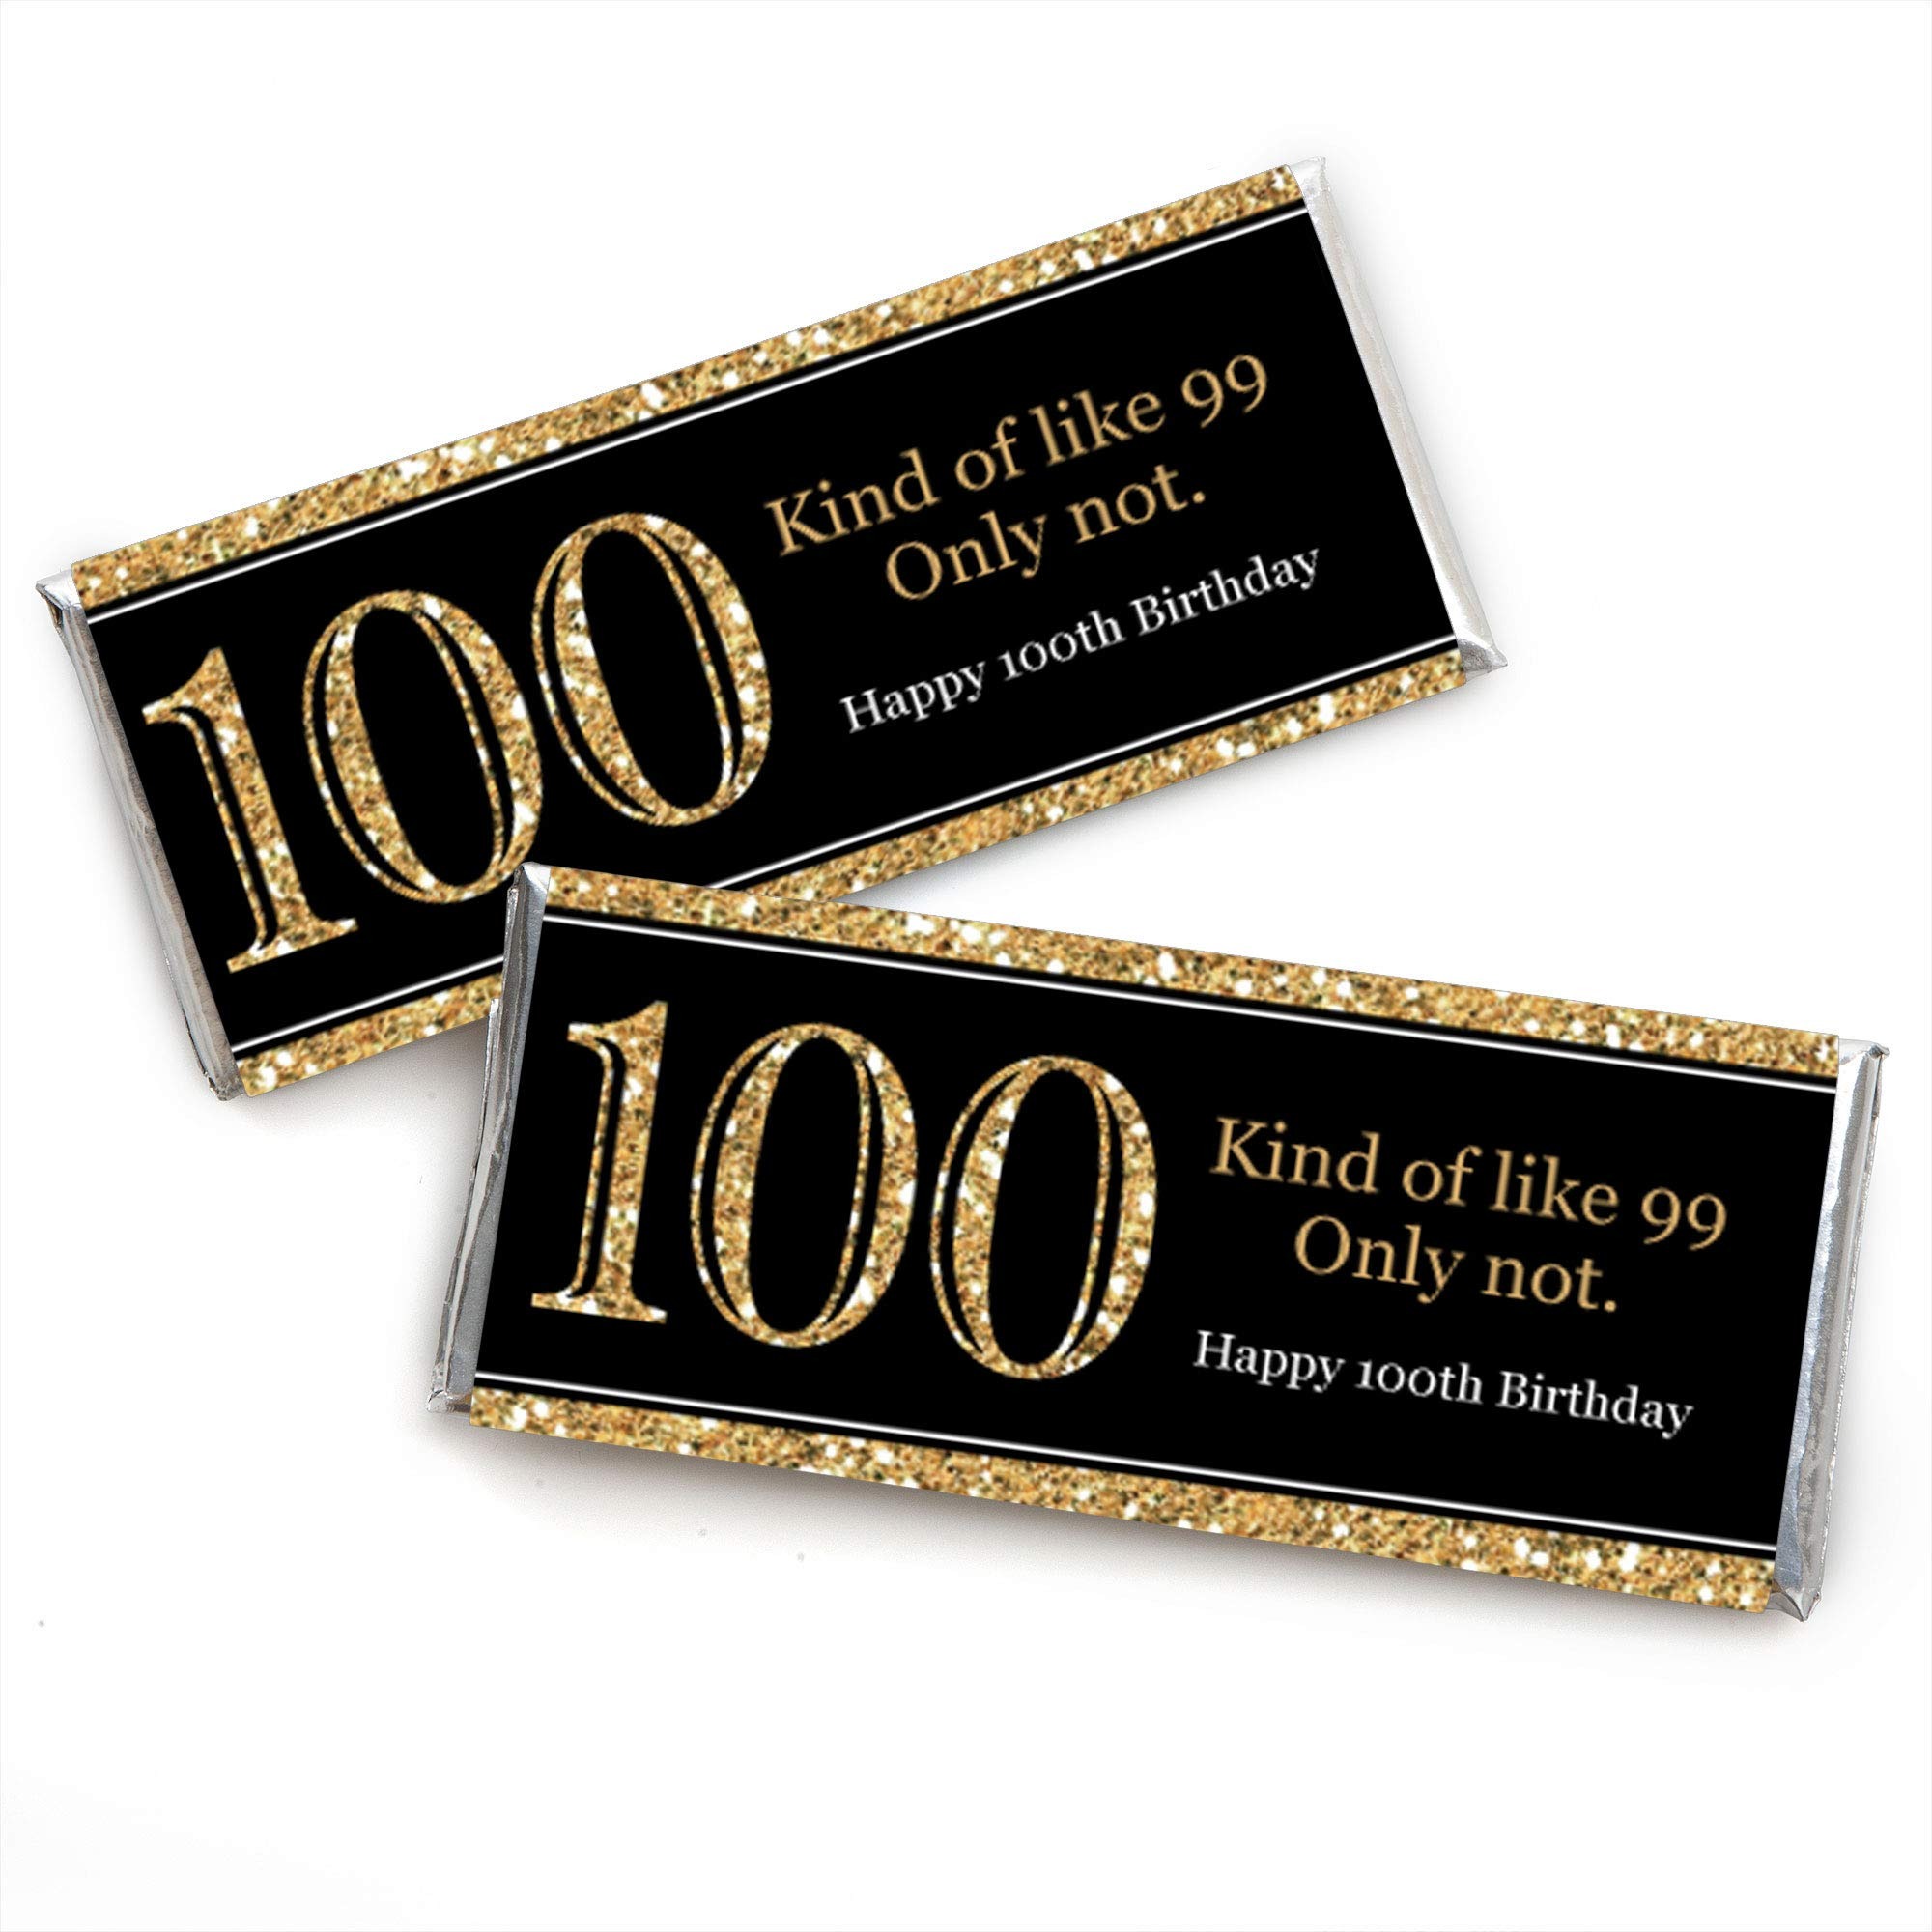
Item Name: Big Dot of Happiness Adult 100th Birthday - Gold - Candy Bar Wrappers Birthday Party Favors - Set of 24
Bullet Point 1: Adult 100th Birthday Standard Candy Bar Wrapper Kit INCLUDES 24 chocolate bar wrappers and 24 foils, perfect for styling an adorable black and gold candy buffet or unique Adult 100th birthday party favors.
Bullet Point 2: Adult 100th Birthday candy bar wrappers MEASURE 5.25 inches wide x 6.25 inches high and will quickly add the Adult 100th Birthday party theme to all your sweet treats. It is easy to wrap Hershey's standard sized candy bars with these classy black and gold 100 years paper wrappers and foils!
Bullet Point 3: EASY PARTY DECORATIONS: Decorated Adult 100th Birthday candy bars are an easy birthday party favor to gift all your guests. Set a decorated candy bar at each placesetting, package in small gift bags as a party favor or display in a pretty bowl at your candy buffet. Get creative with your gold DIY birthday party decoration ideas!
Bullet Point 4: PREMIUM PARTY SUPPLIES: Adult 100th Birthday chocolate candy bar wrappers are professionally printed on heavy-duty paper with a photo-like shine. They are individually inspected and carefully packaged by hand with silver foil wraps. Follow the included instructions to quickly wrap a foil around each chocolate candy bar and then add the printed paper wrapper, securing with tape.
Bullet Point 5: Adult 100th Birthday - Gold - Candy Bar Wrapper Birthday Party Favors are designed and manufactured at our Wisconsin facility using materials that are Made in the USA. Chocolate Bar Wrappers use a No-Mess Glitter Print: Our party favors are designed with a printed image of glitter, eliminating glitter flake while maximizing bling effect! Please Note: Candy bars are not included but are available at your local grocery store. Candy bar wrappers will fit standard 1.55 oz chocolate bars.
Product Description: Our Adult 100th Birthday - Gold candy bar wrappers are an excellent choice for a great birthday party favor - who doesn’t love chocolate! These wrappers are sold in sets of 24 and printed on premium-grade paper with a photo-like shine that’s made in the USA. Each one comes with a special message on the front and cute “nutrition facts” on the back. Your guest won’t be able to stop themselves from smiling! They are designed specifically for Hershey’s 1.55-ounce candy bars, and include the foil wrapper too. Our candy bar wrappers are easy to make, impressive to give and delicious to eat!
Value: 1.0
Unit: Count

Price: 16.99